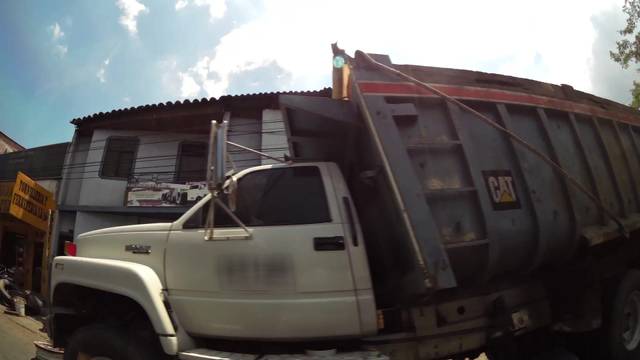
Region: Colombia
Coordinates: 3.454, -76.509